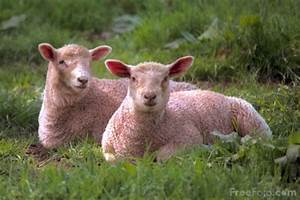
Label: pecora